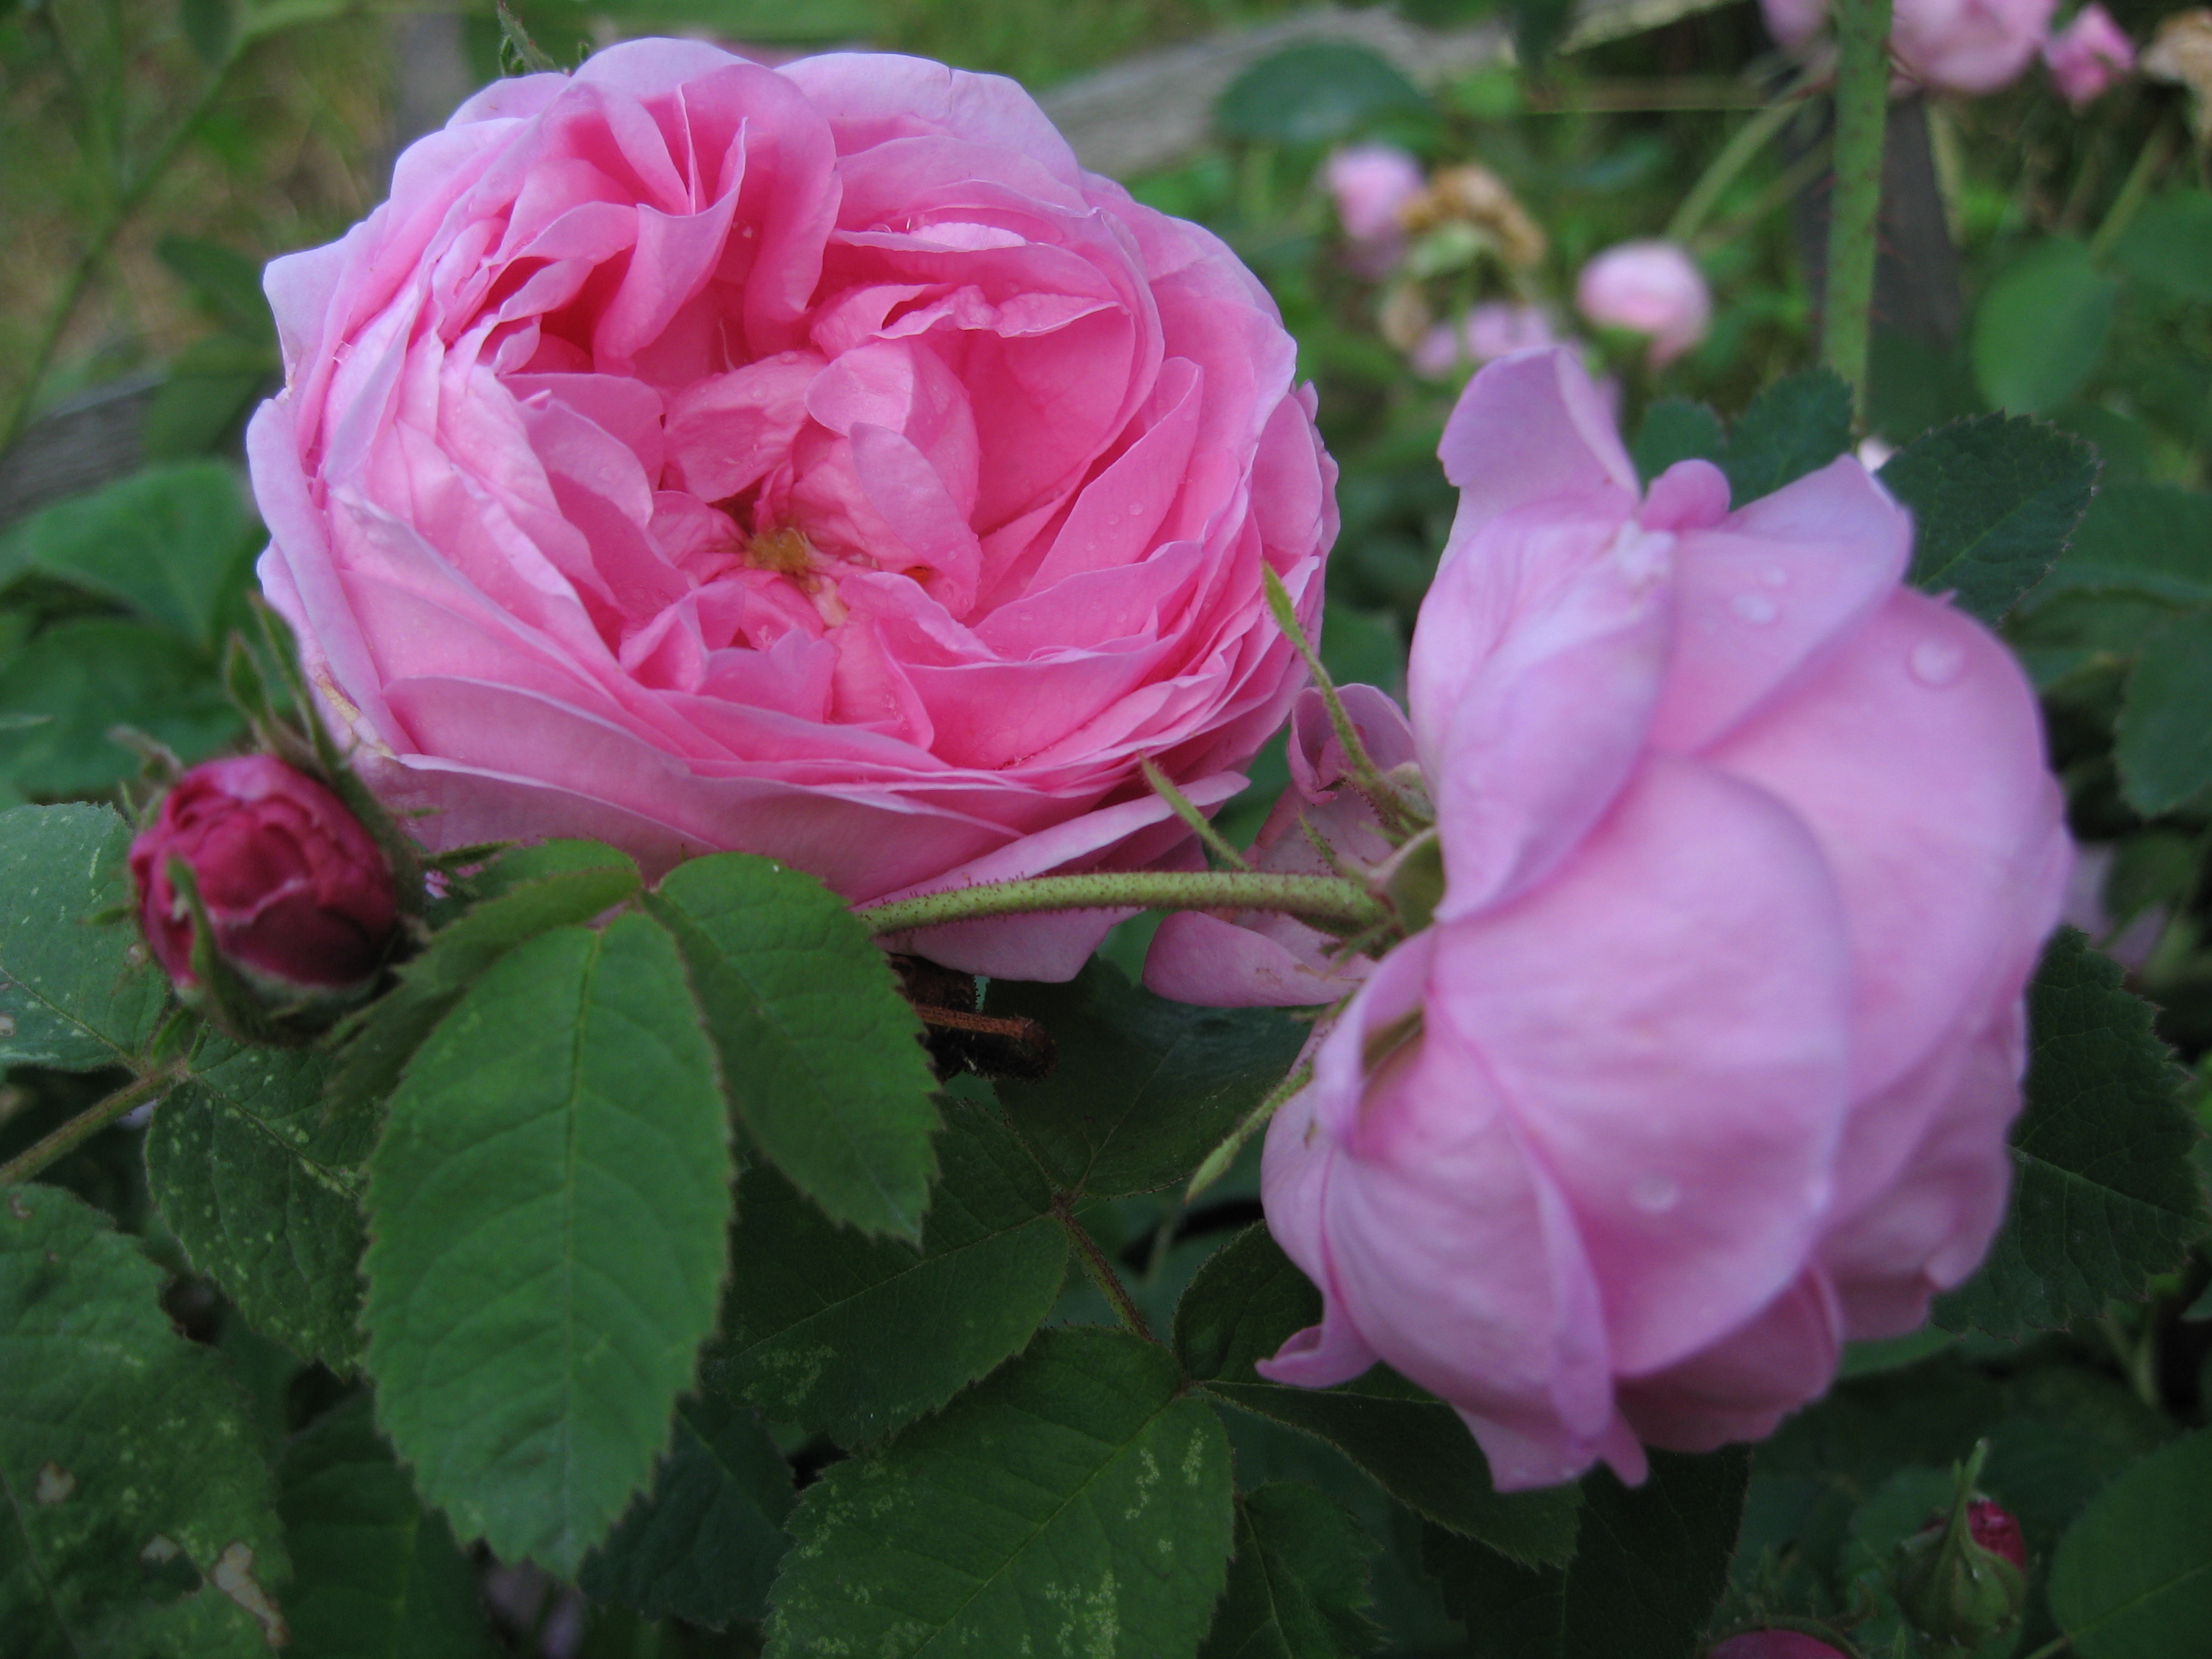
images, flower, plant, petal, Hybrid tea rose, pink, rose, garden roses, groundcover, grass, herbaceous plant, rose family, shrub, rose order, annual plant, floribunda, close up, flowering plant, perennial plant, magenta, garden, plant stem, rosa centifolia, gardening, Begonia family, china rose, subshrub, peony, pink family